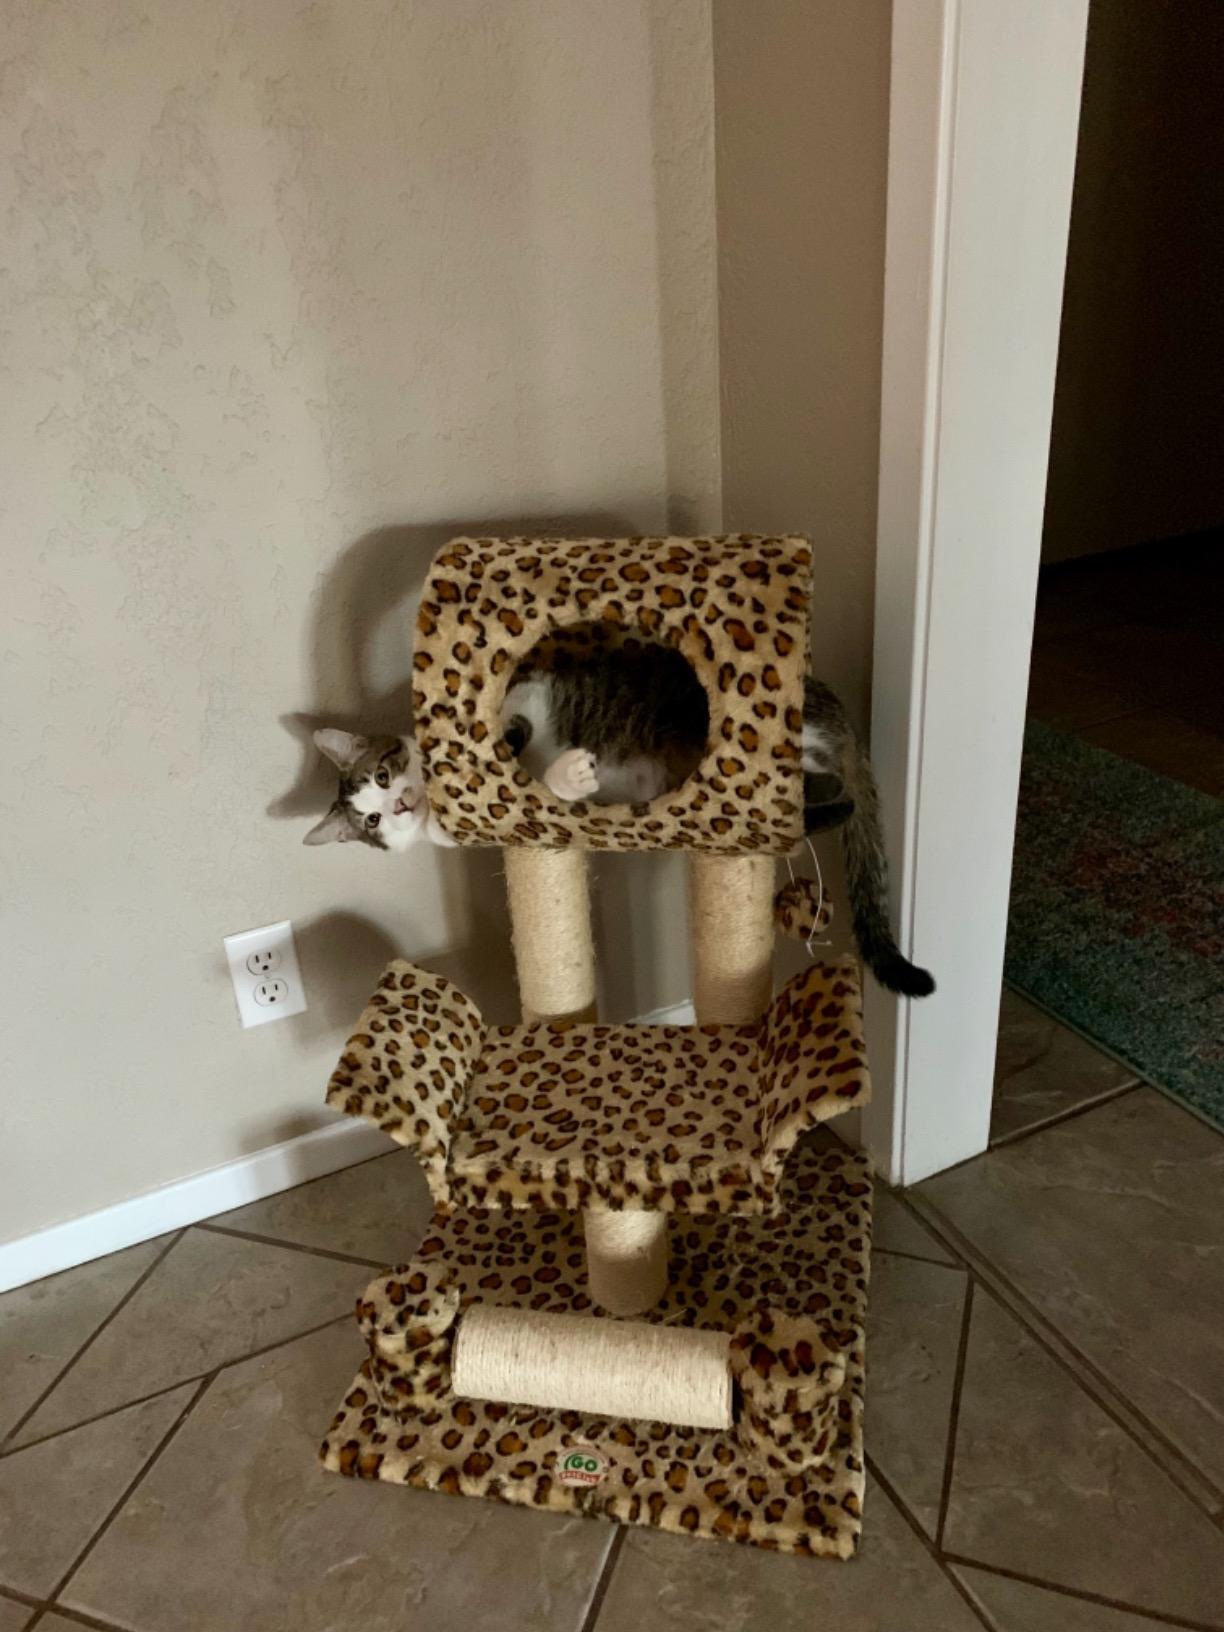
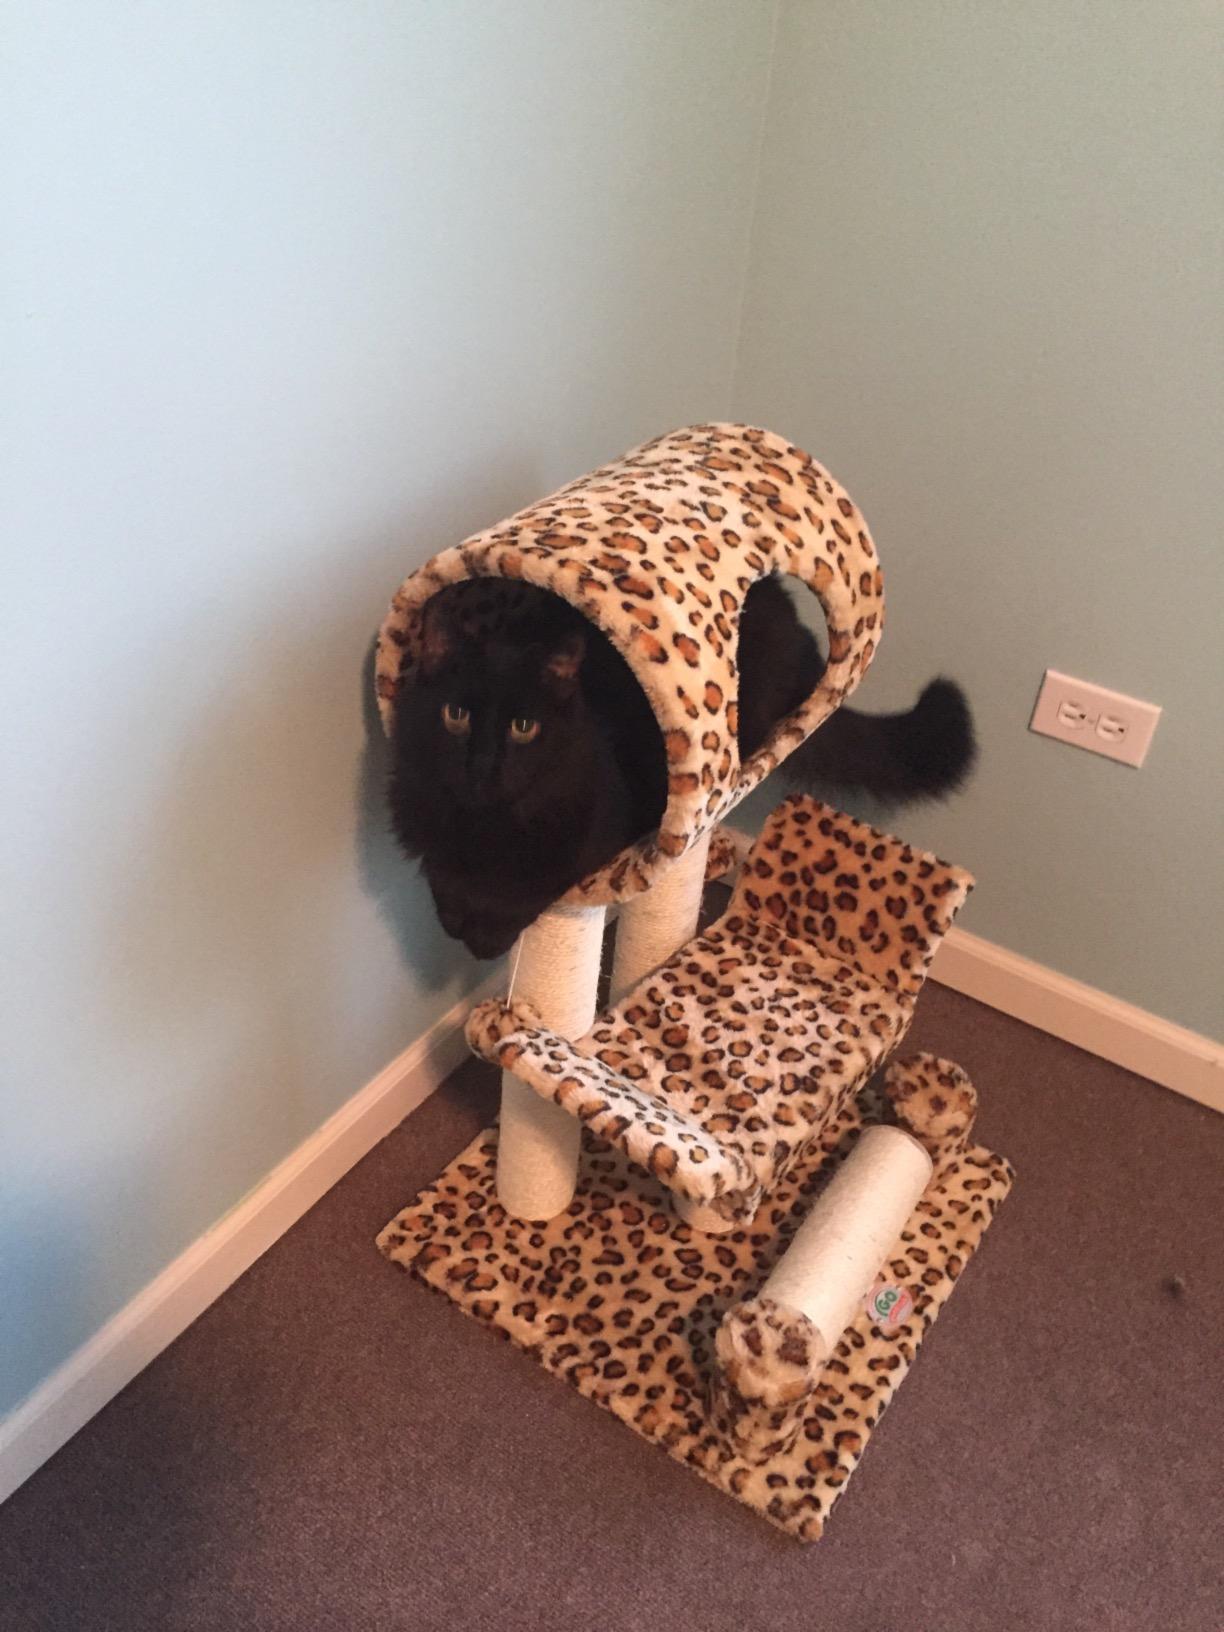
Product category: items_cat tree
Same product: yes